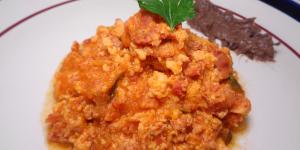
chorizo con huevo en salsa roja